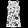
Label: Dress